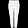
Label: Trouser